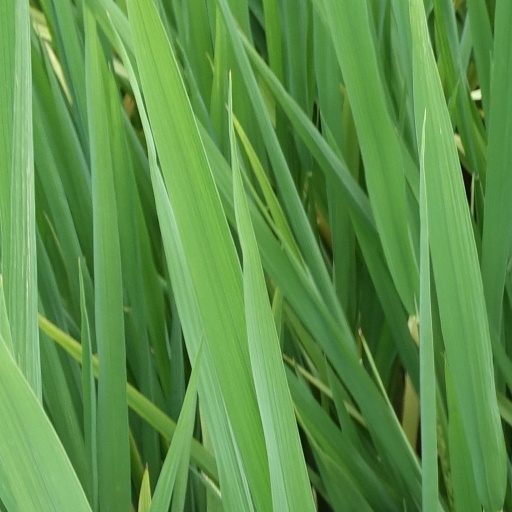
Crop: rice